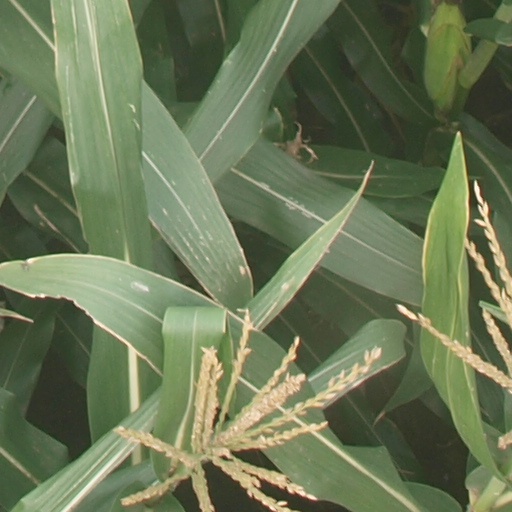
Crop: maize; corn